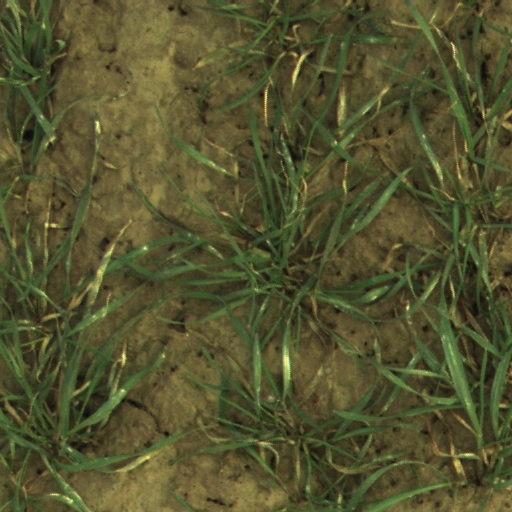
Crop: wheat